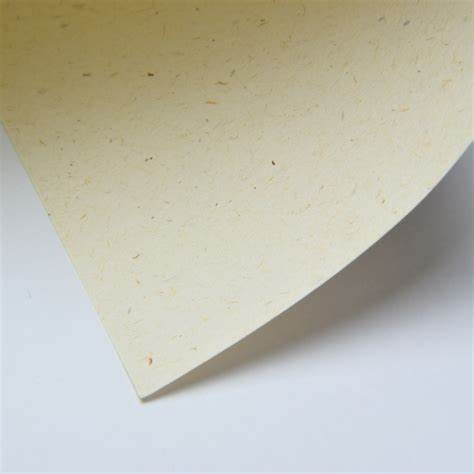
Waste category: paper